PMA-2 mine

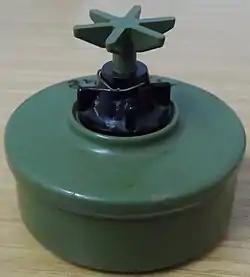
A PMA-2 mine

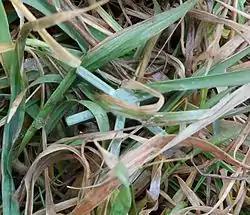
A PMA-2 mine emplaced in the ground, showing how it blends in with the undergrowth

The PMA-2 is a Yugoslavian blast antipersonnel mine. Sometimes referred to as the 'Pašteta', due to its superficial resemblance to a meat-pâté tin. The mine is constructed from dark green plastic, with a distinctive plunger which has six petals radiating from it.